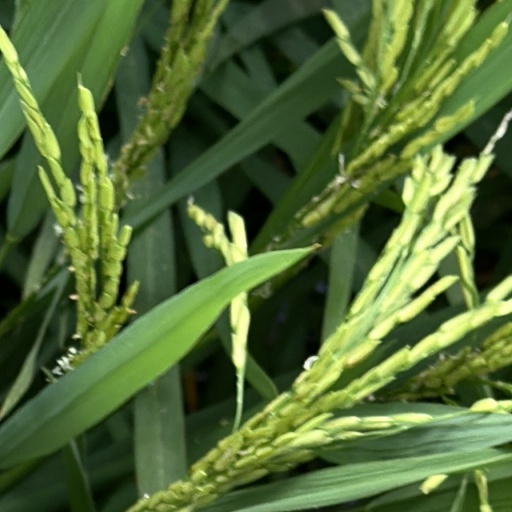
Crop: rice